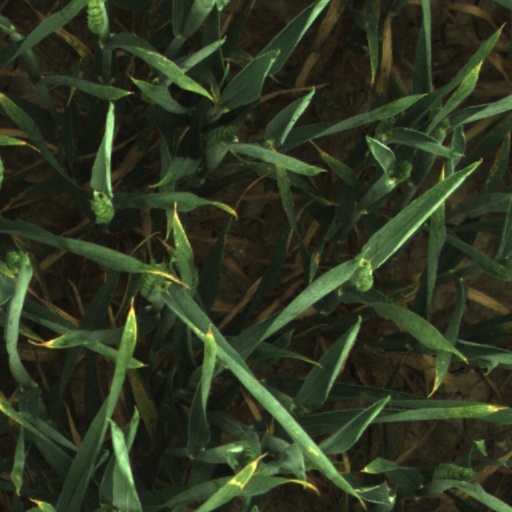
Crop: wheat